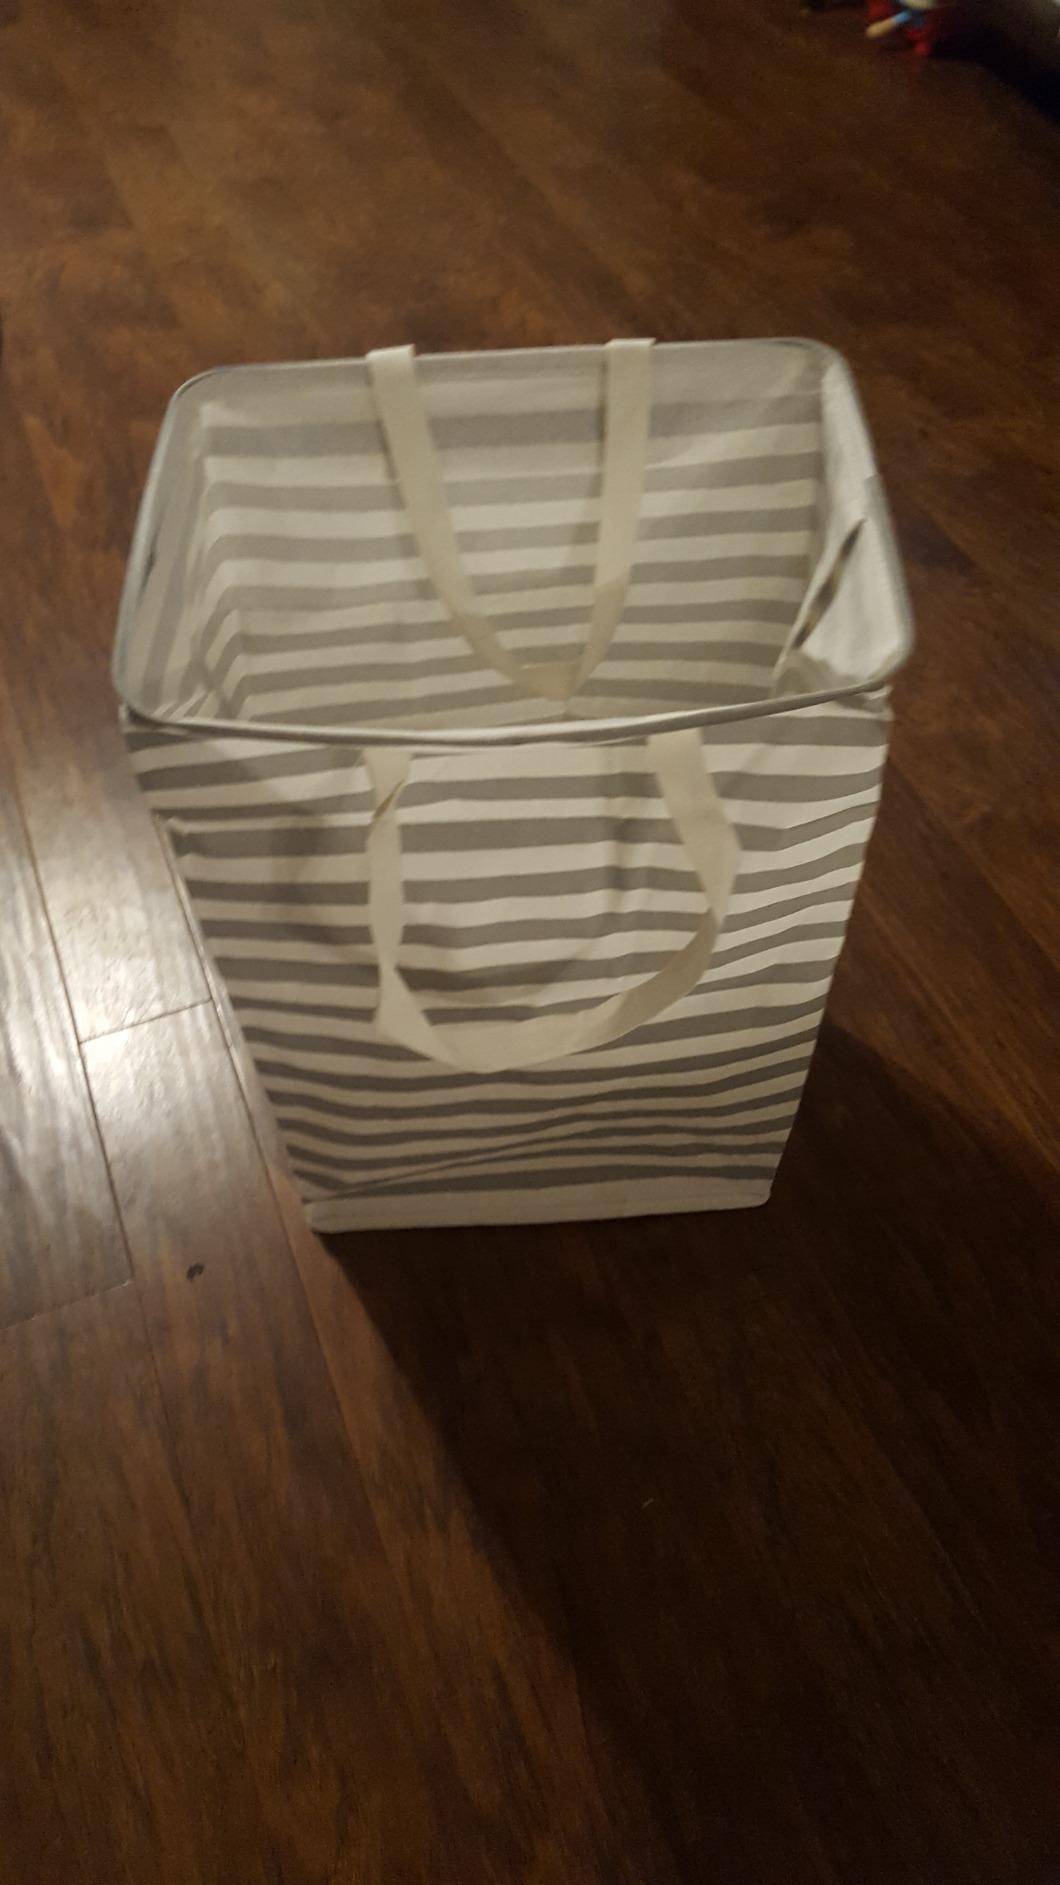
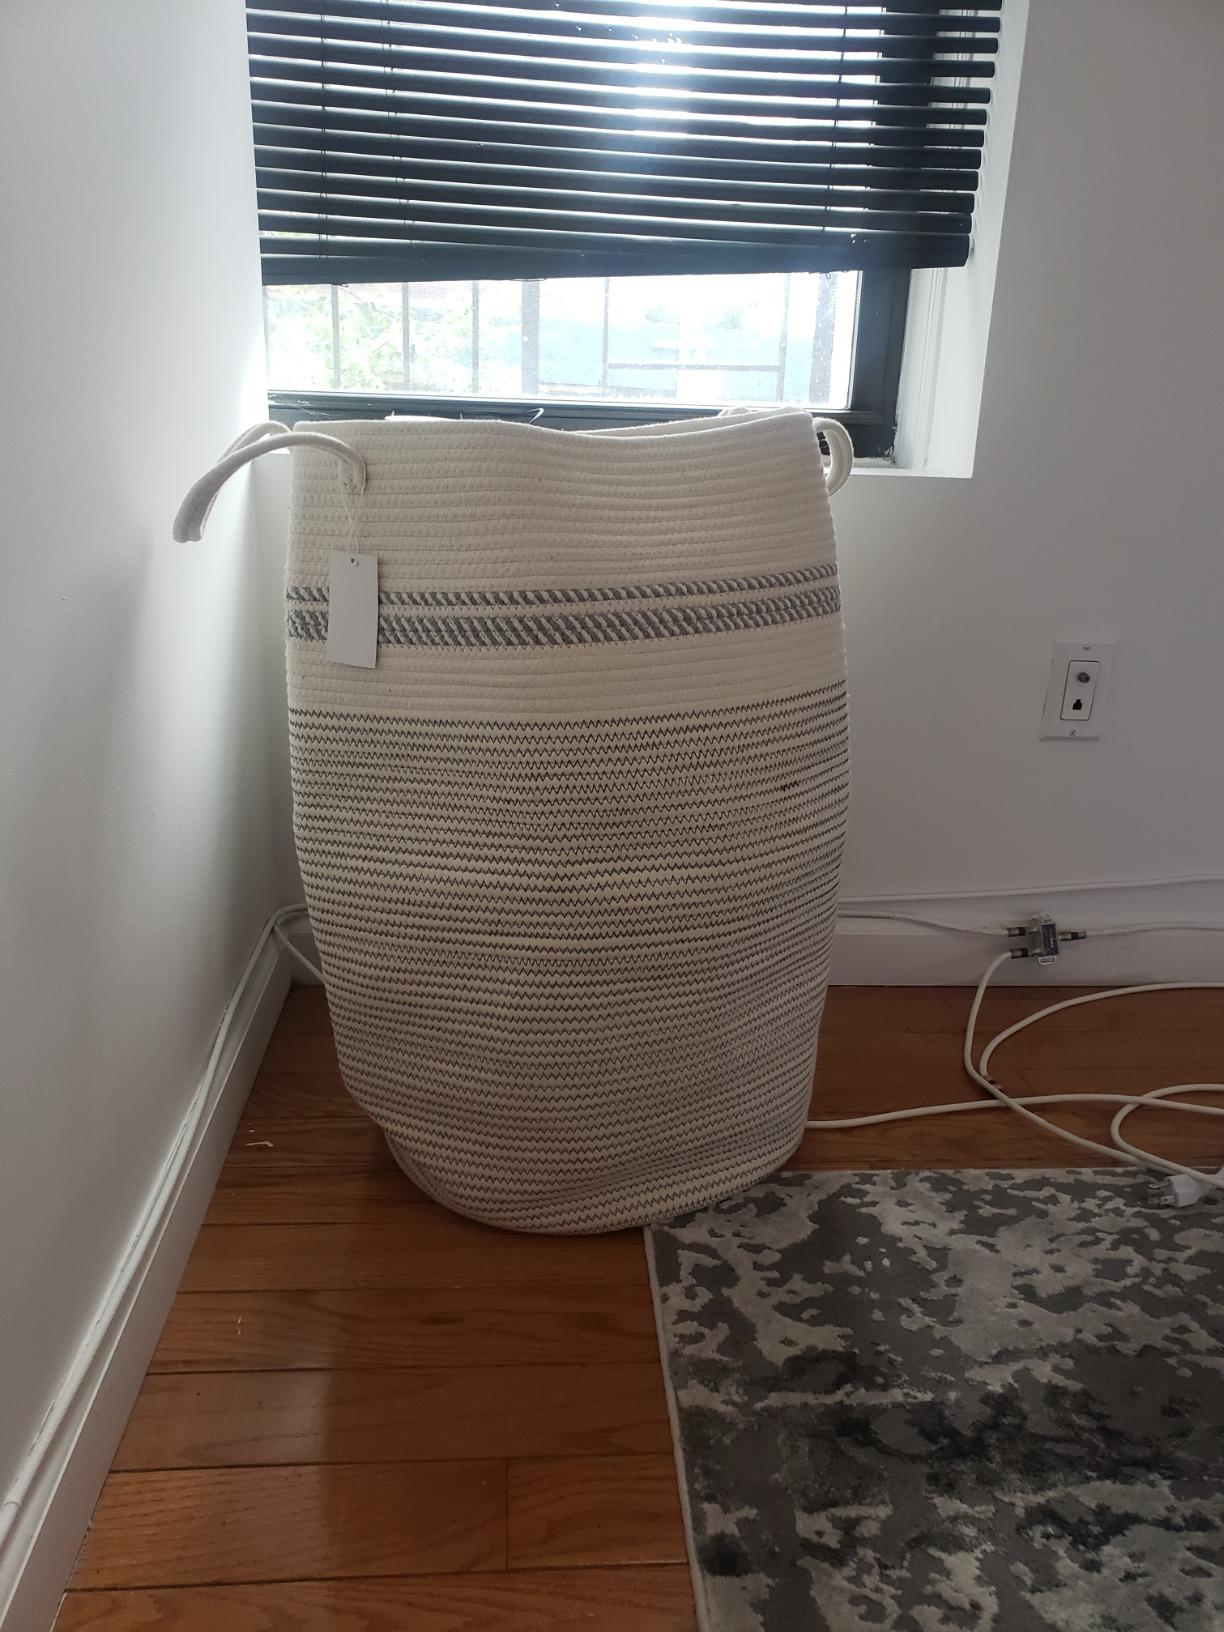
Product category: items_hamper
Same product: no